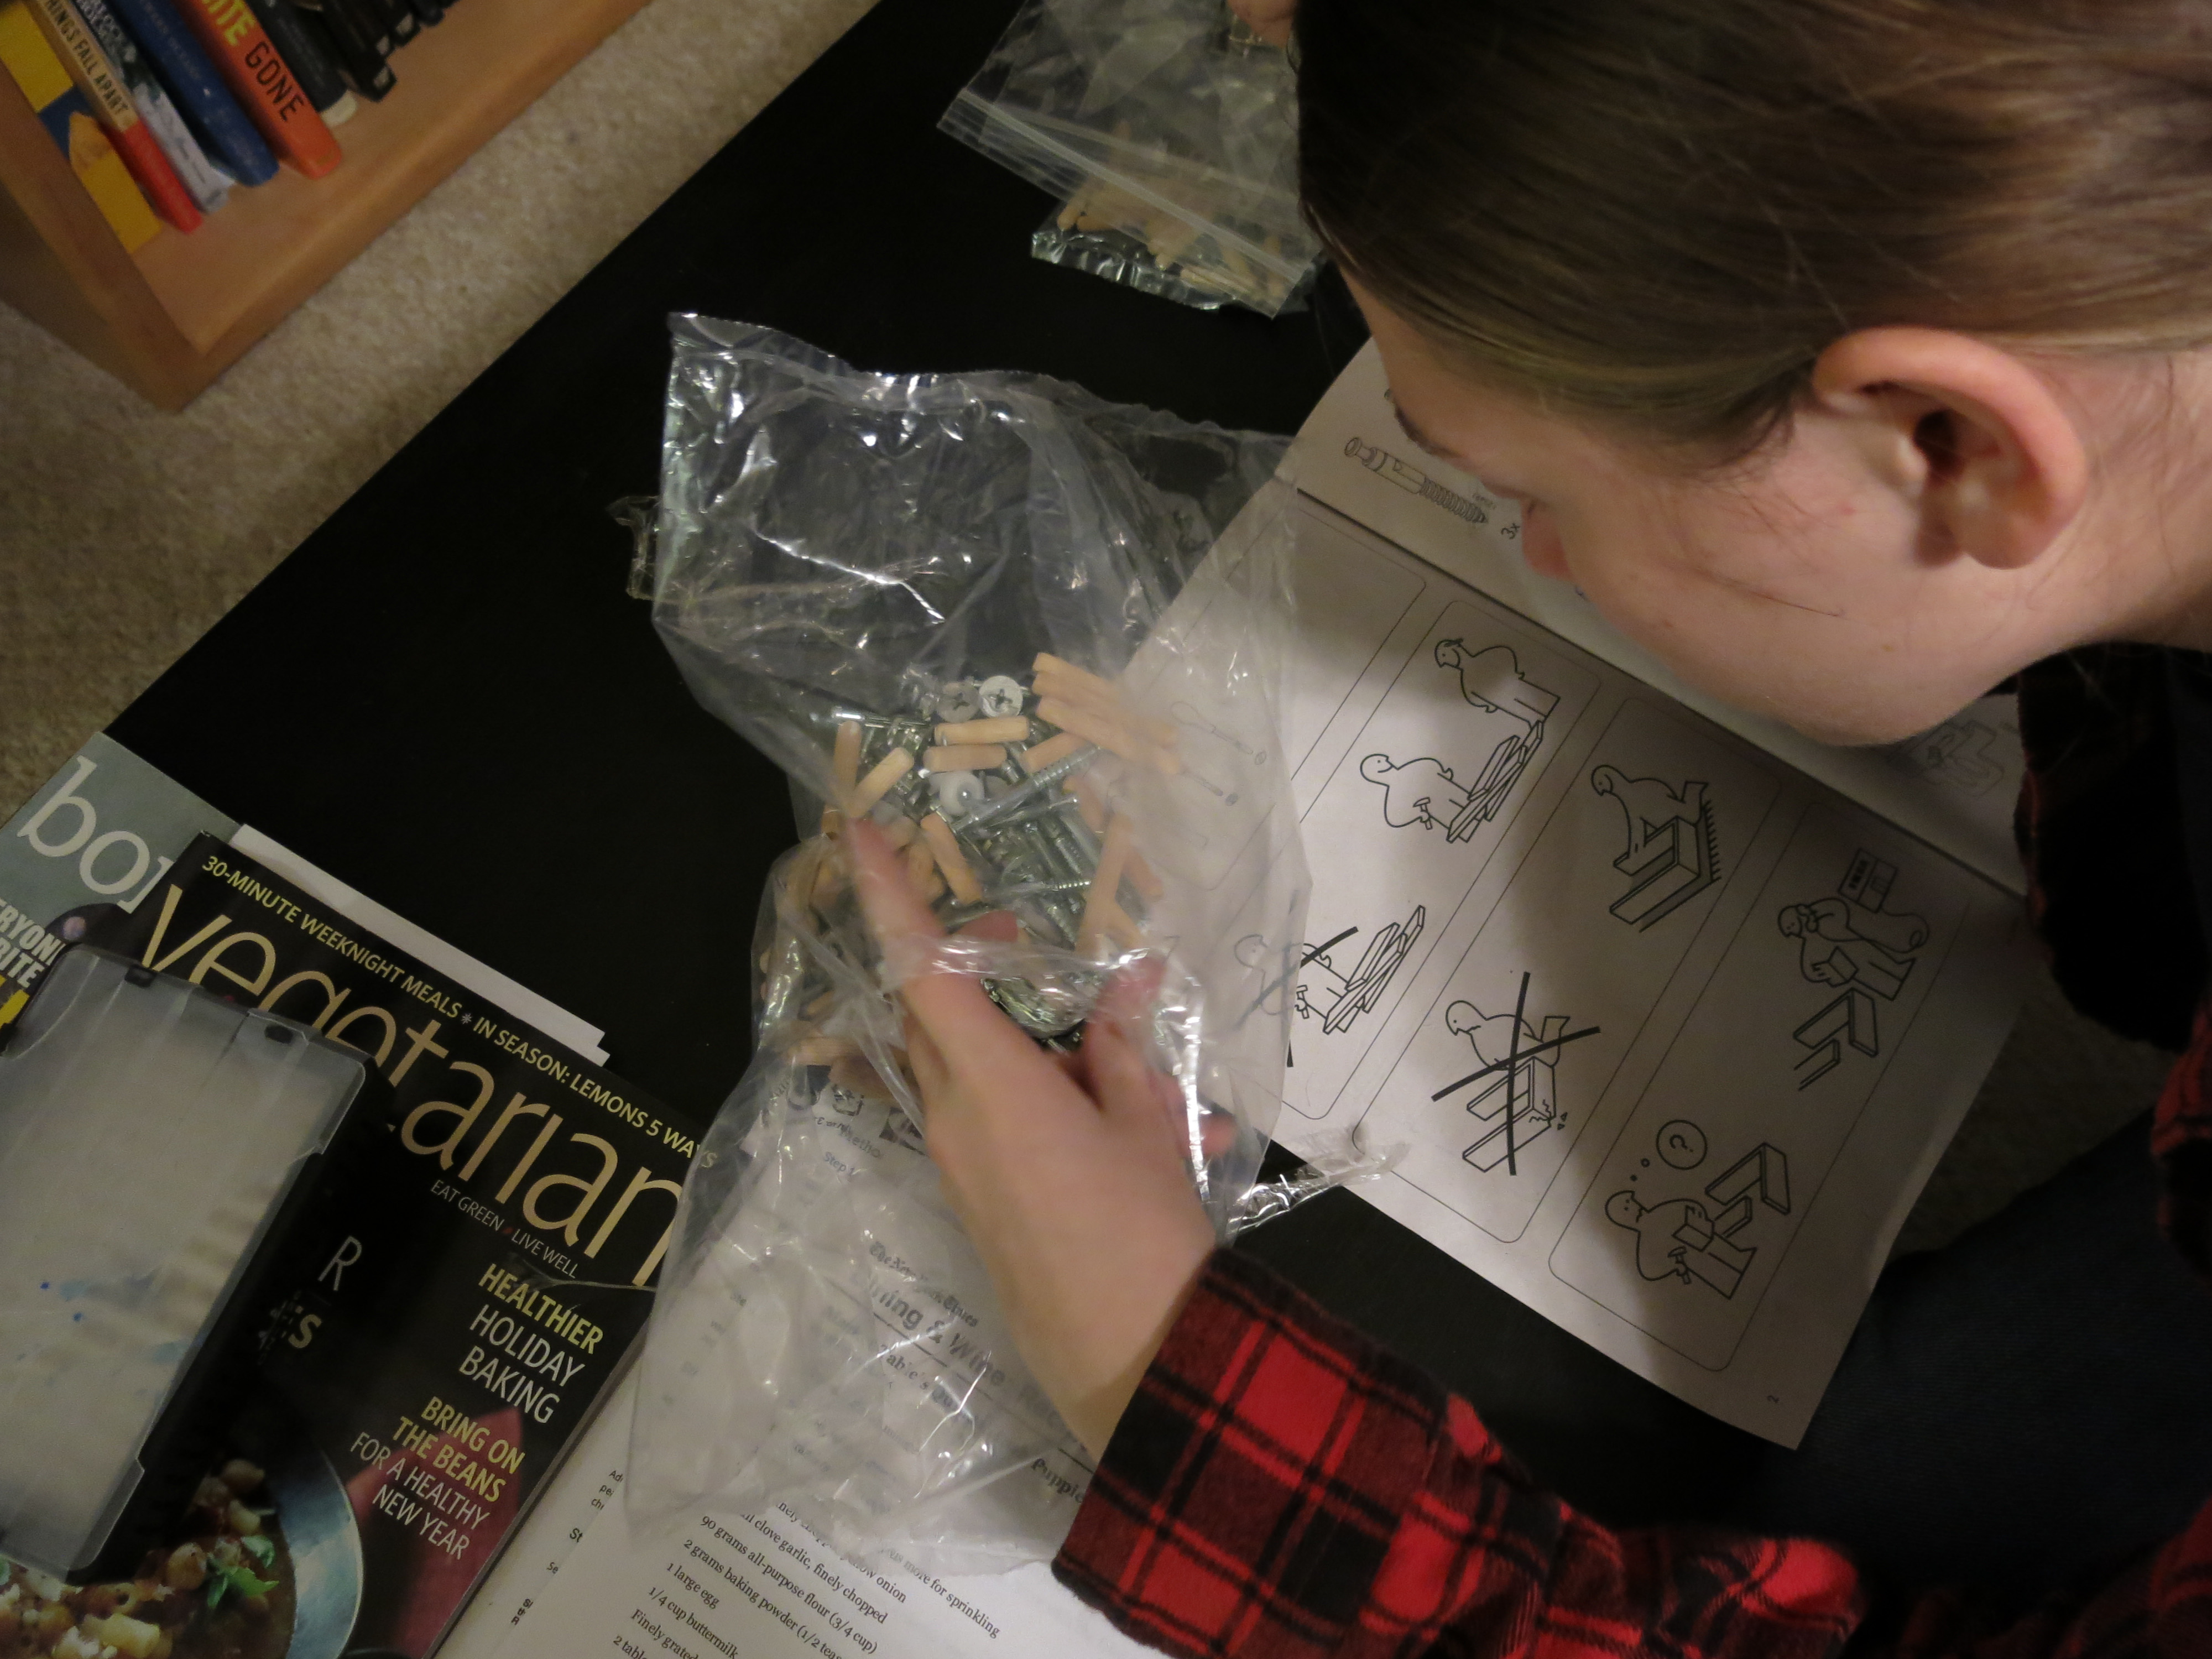
writing, art, design, assembly, ikea, instructions, furnishings